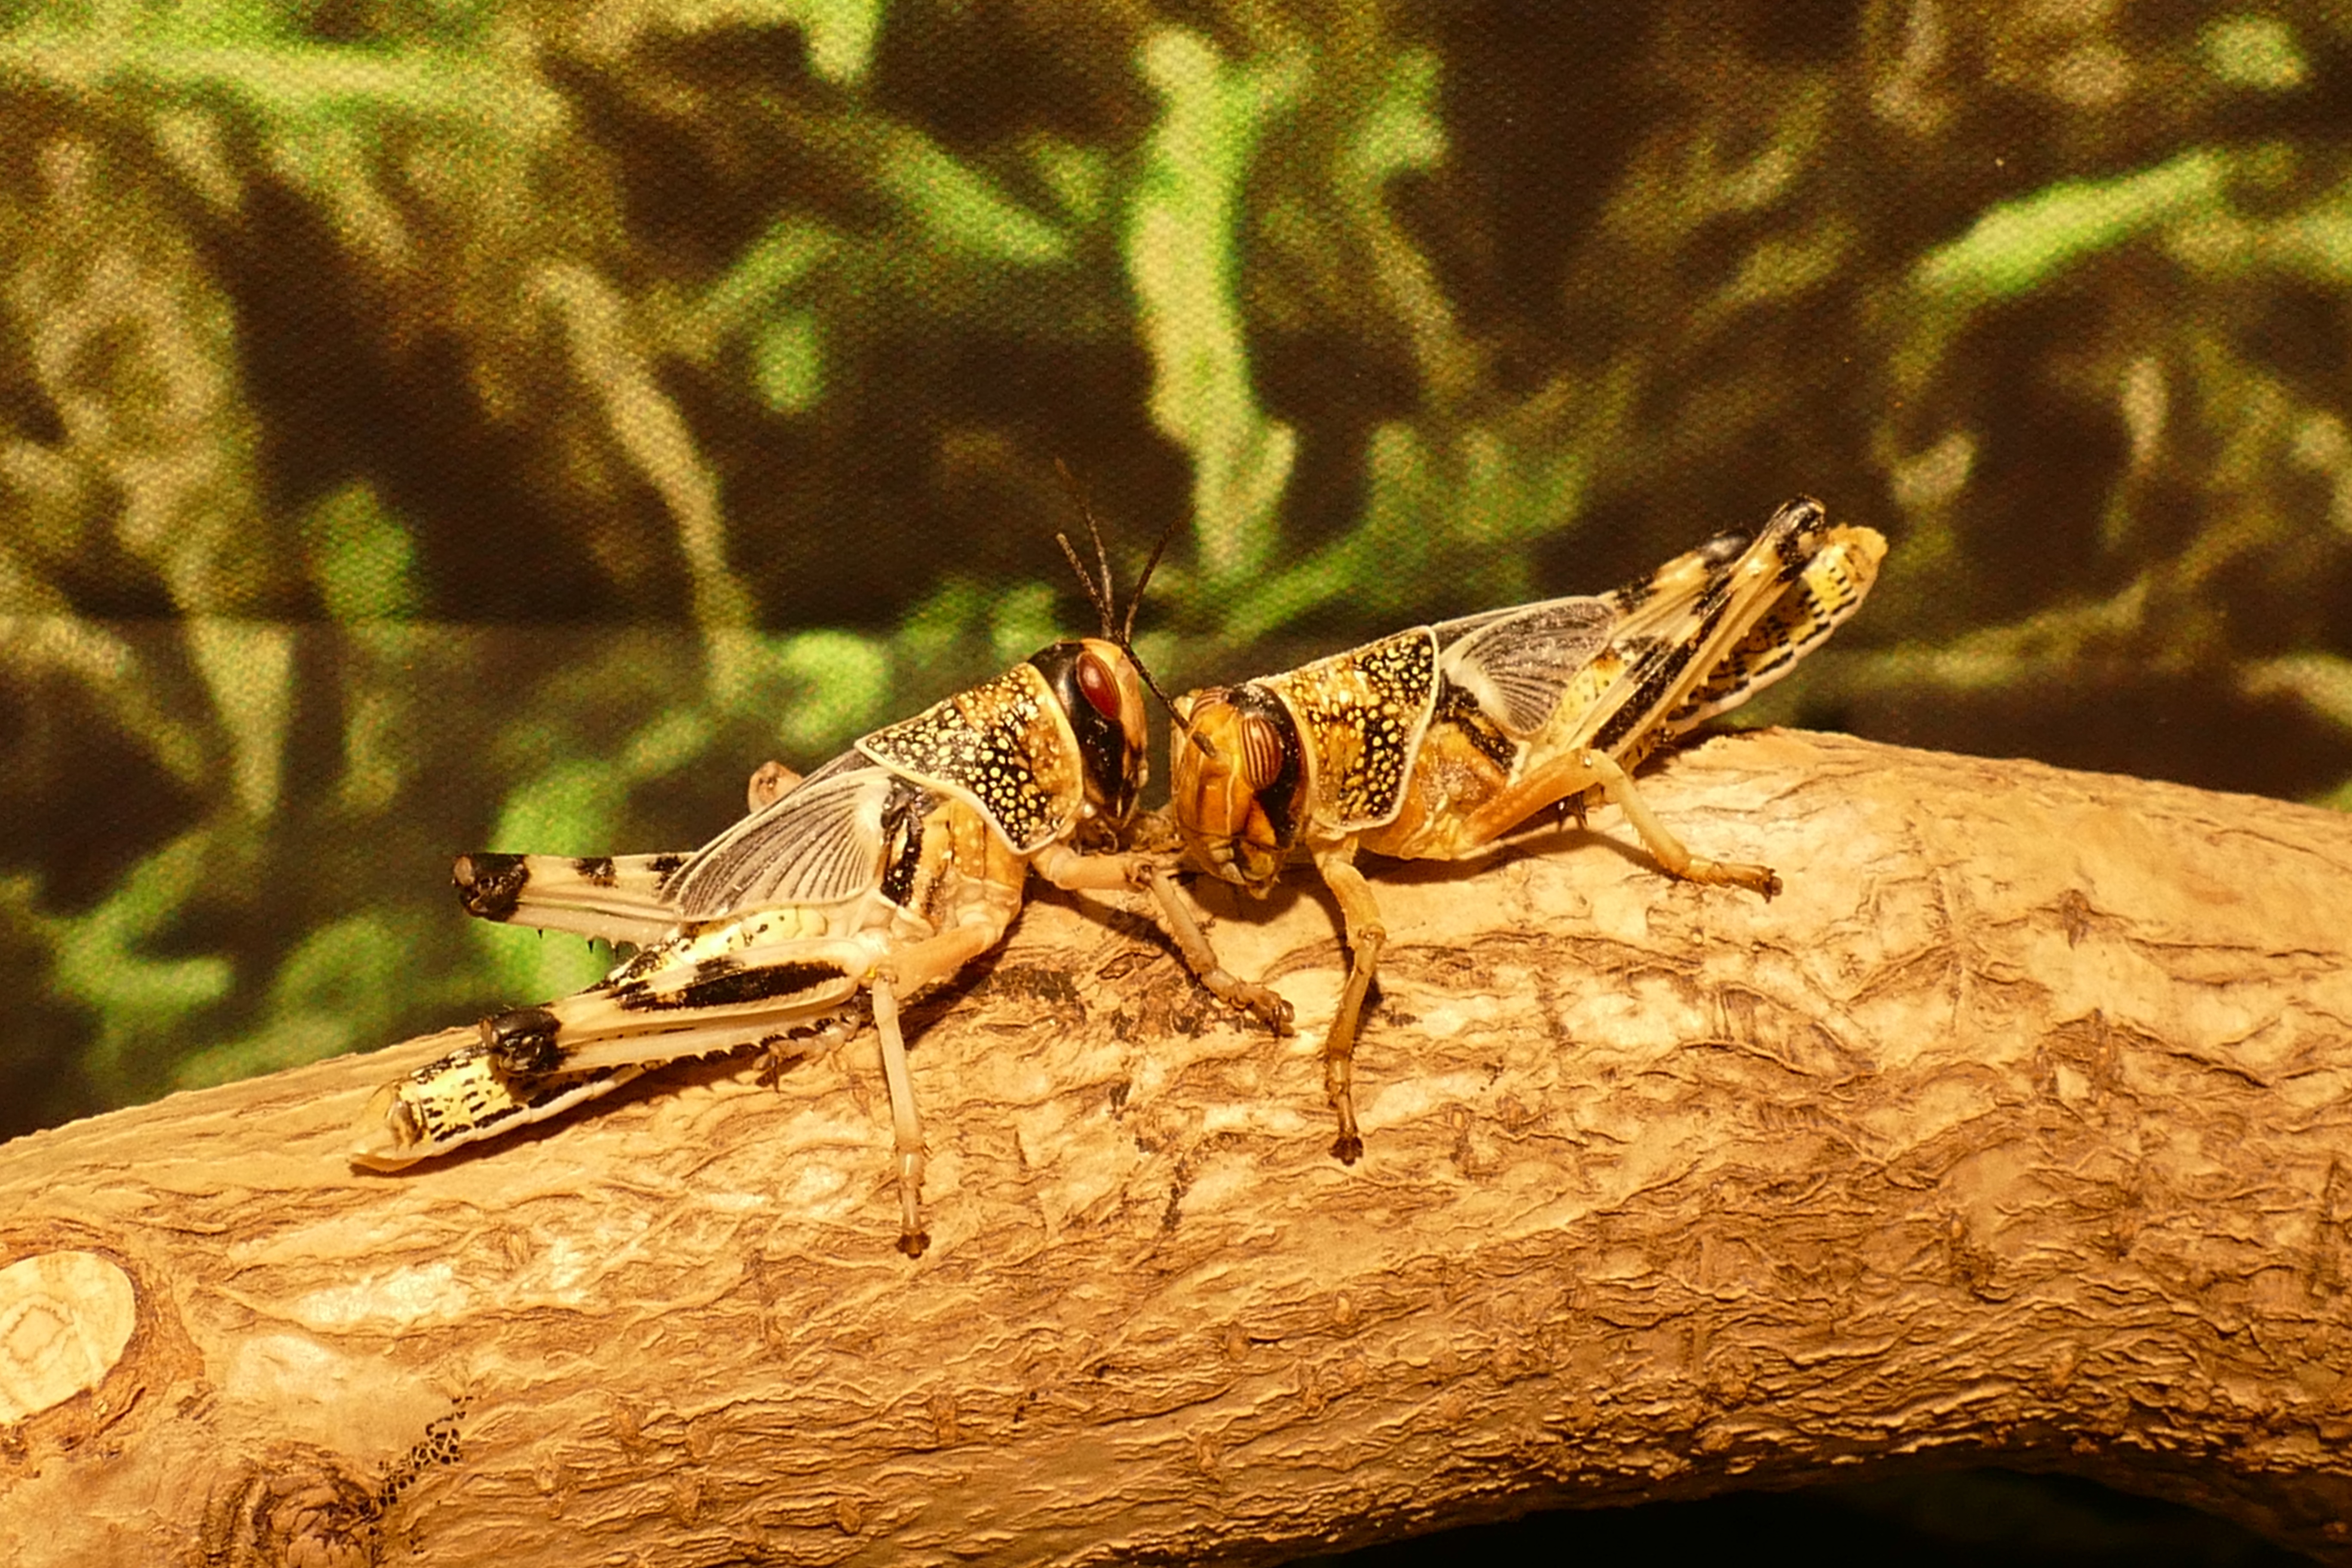
nature, grass, animal, jump, summer, wildlife, wild, leg, antenna, green, insect, macro, small, bug, leap, yellow, garden, close, fauna, invertebrate, cricket, close up, head, insects, creature, pest, grasshopper, perched, locust, macro photography, agamidae, hoppers, cricket like insect